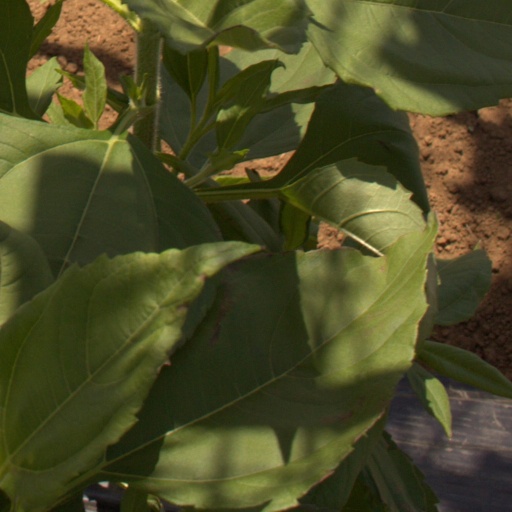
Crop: Jerusalem artichoke